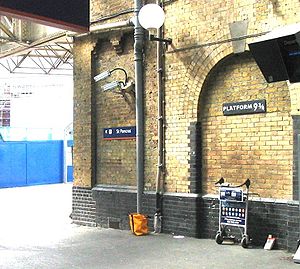
King's Cross Station / King's Cross i fiktionen / Harry Potter
Spor 9¾-skiltet skaber af og til trængsel, da turister og Harry Potter-fans stopper op for at fotografere det eller prøve at skubbe resten af baggagetrolleyen gennem muren.
King's Cross Station, også kendt som London King's Cross, er en endestation i det centrale London, åbnet i 1852. Stationen er ved den nordlige grænse til det centrale London, ved krydset mellem Euston Road og York Way i Kings Cross-distriktet i bydelen Camden på grænsen til Islington.